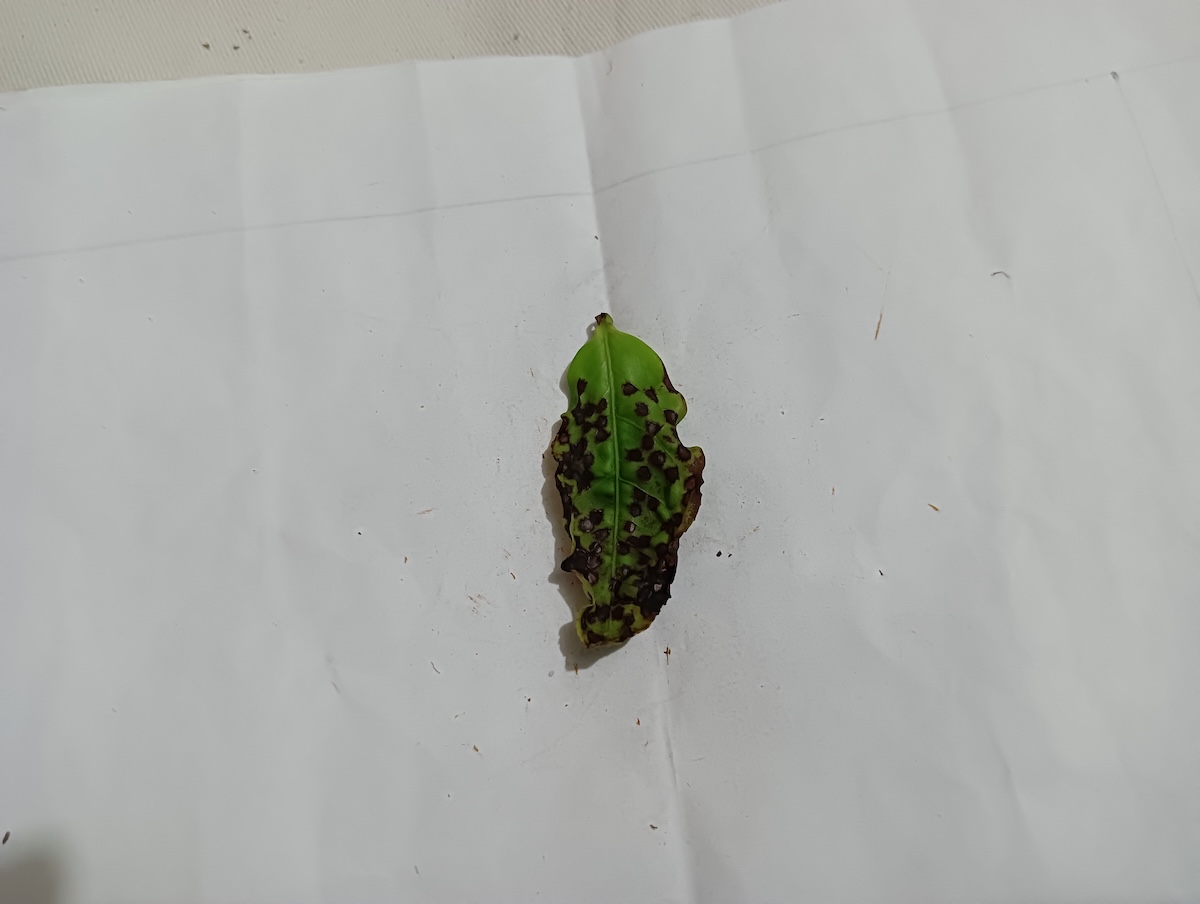
Label: Helopeltis